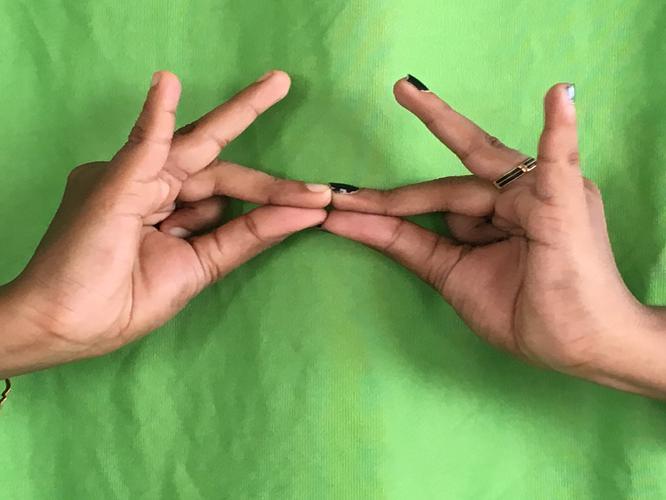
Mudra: Sakata
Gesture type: double_hand